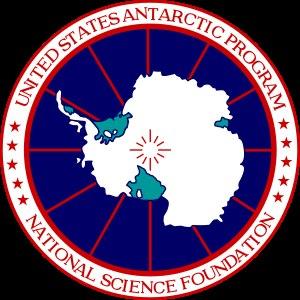
L’United States Antarctic Program ou USAP est une organisation gouvernementale américaine qui est présente en Antarctique. Elle est chargée de coordonner les recherches et les opérations de soutien à la recherche dans cette région du monde.